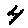
Label: 4